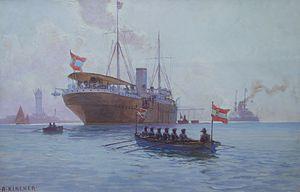
Autrichienne Courrier bateau à vapeur Pelican amarré dans la baie de Trieste (voir vieux phare Lanterna) à l'ancre - 1891 Italiano: Piroscafo per posta austriaca Pelikan nella baia di Trieste (vedi il vecchio faro Lanterna) ormeggiata all'ancora - 1891
Alexander Kircher, dit Alex Kircher, est un peintre et illustrateur autrichien né à Trieste le 26 février 1867 et mort à Berlin le 16 septembre 1939.